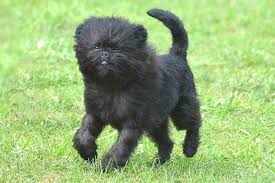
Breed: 200-n000012-affenpinscher